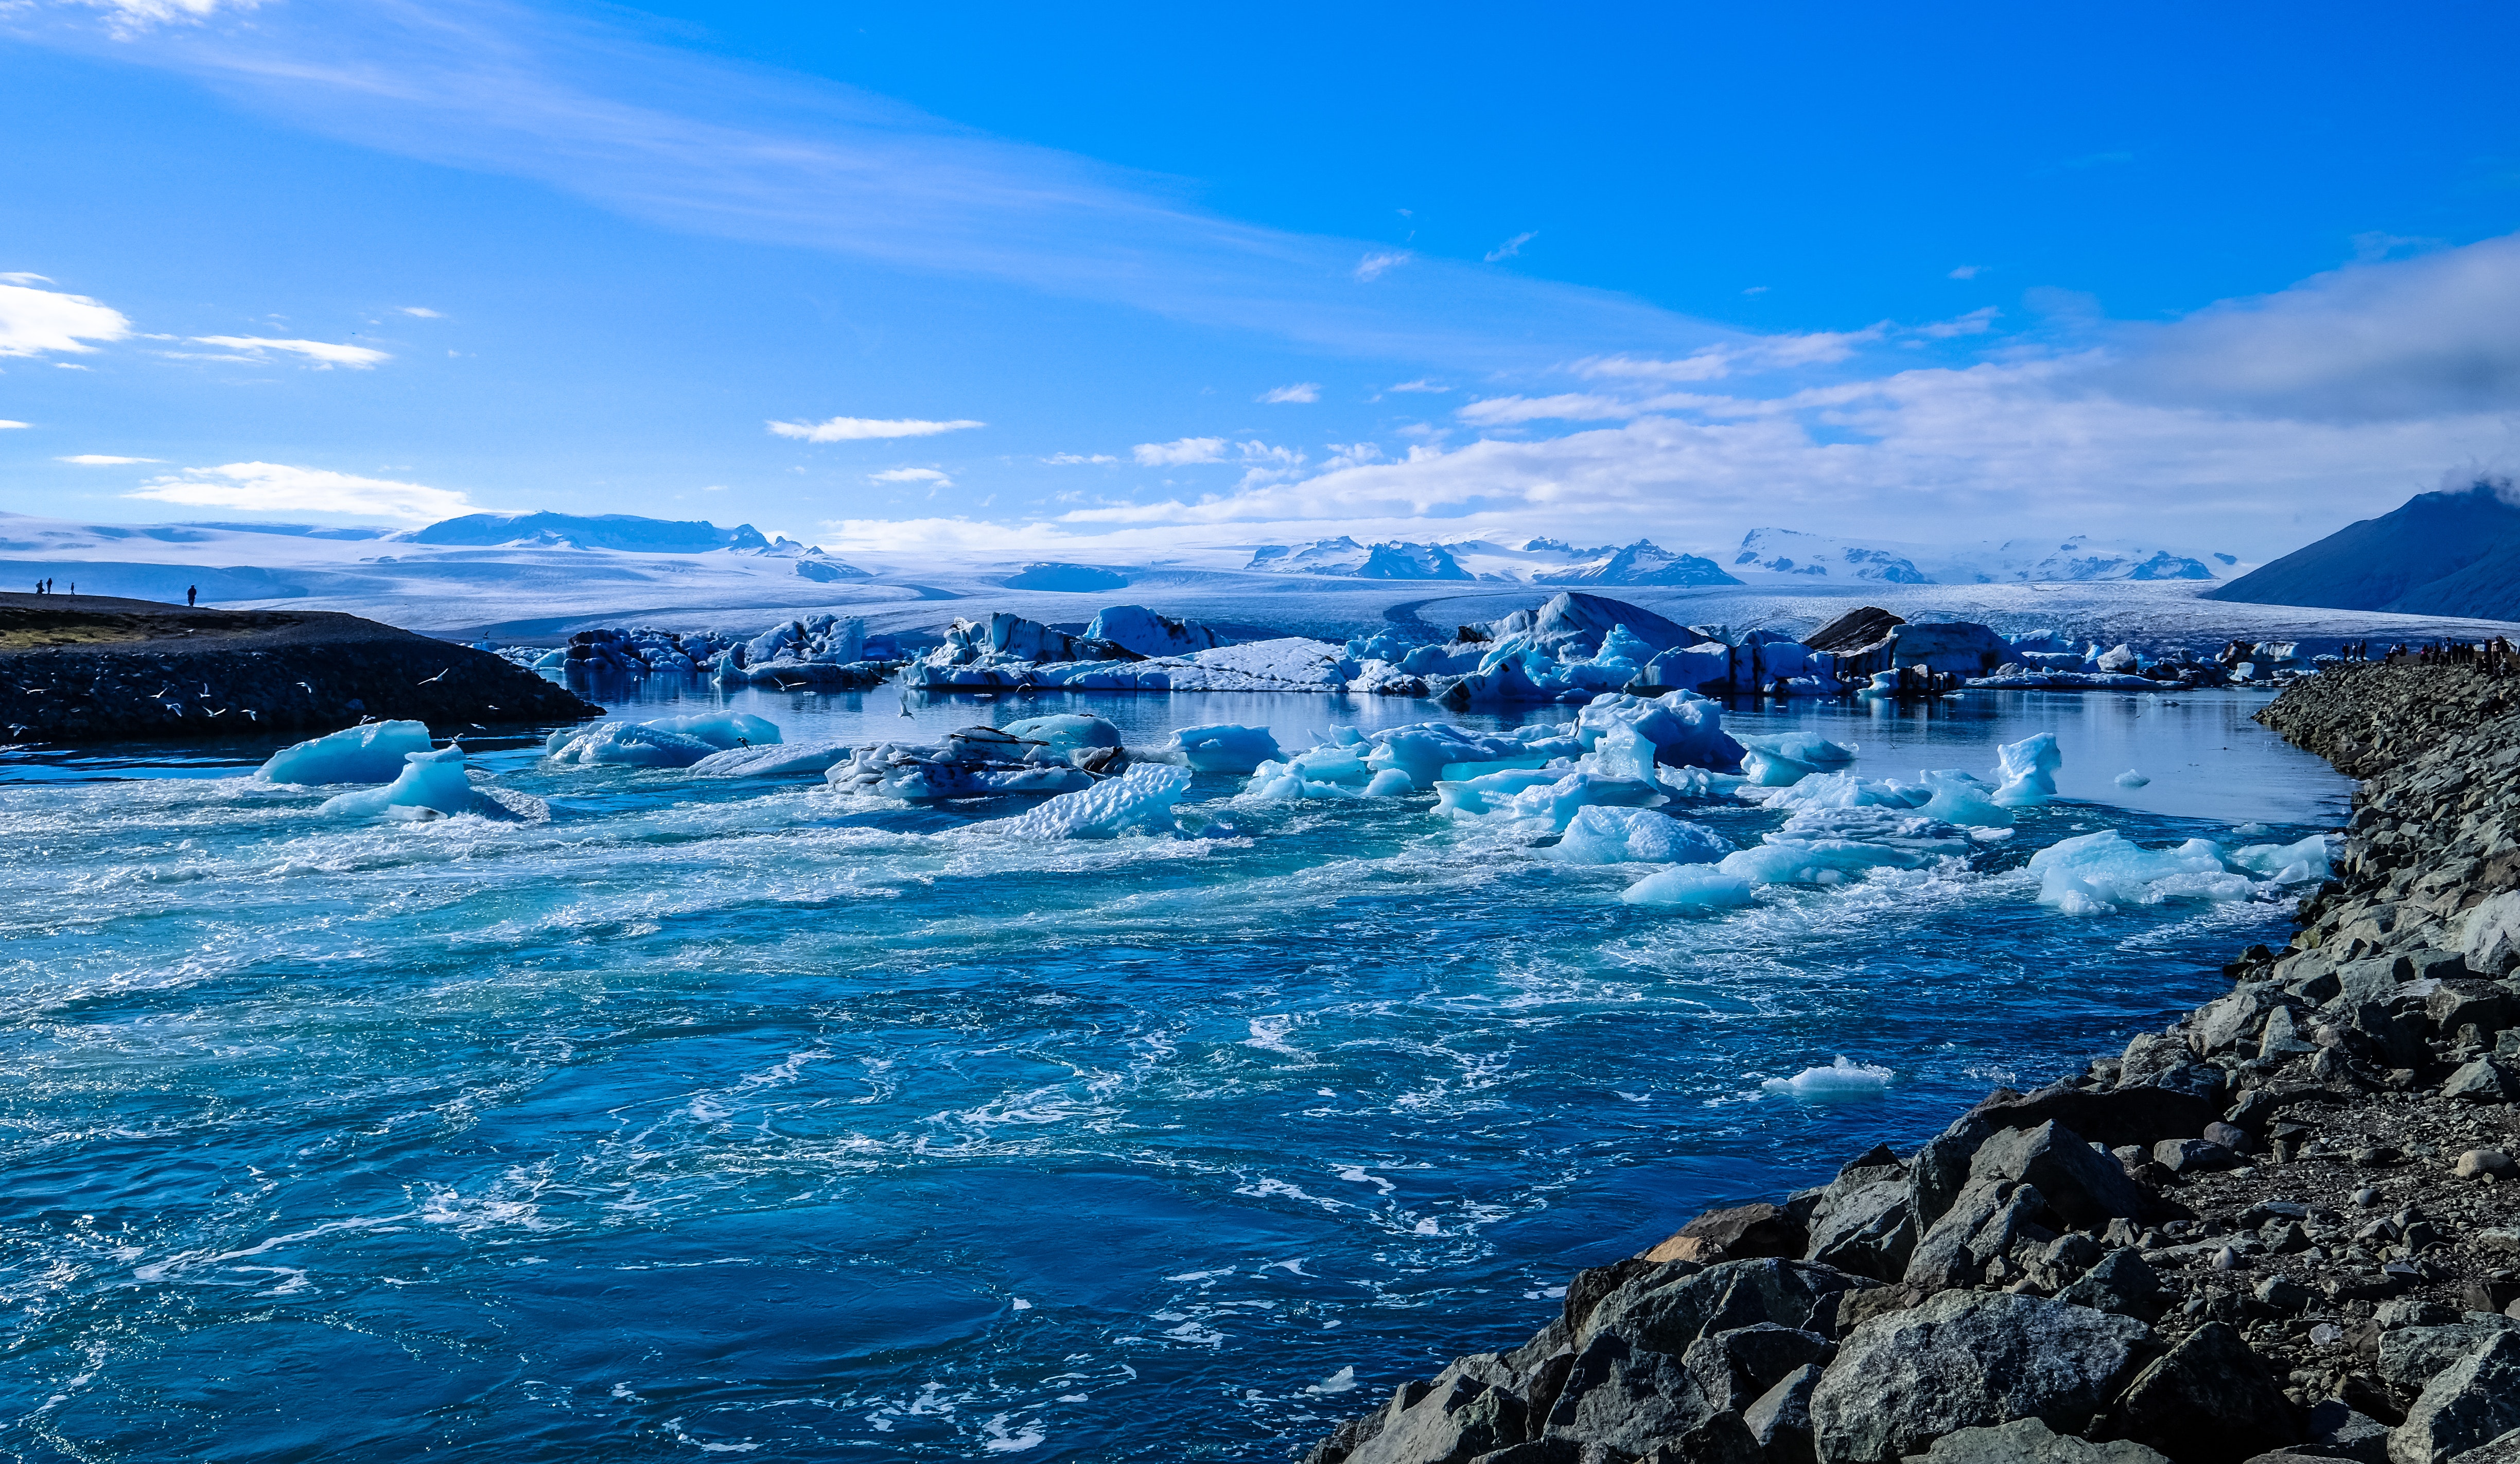
sky, water, ocean, glacier, blue, iceberg, ice, glacial lake, glacial landform, natural landscape, sea, mountain, sea ice, arctic ocean, ice cap, cloud, arctic, polar ice cap, mountain range, coast, landscape, sound, wave, inlet, bay, coastal and oceanic landforms, fjord, winter, reflection, tourism, watercourse, lake, fell, lagoon, national park, vacation, wind wave